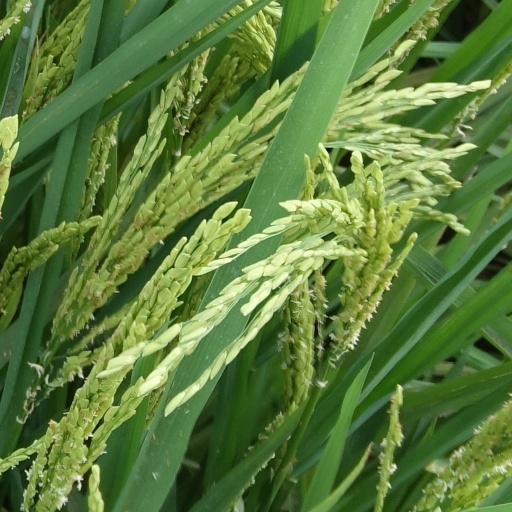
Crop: rice